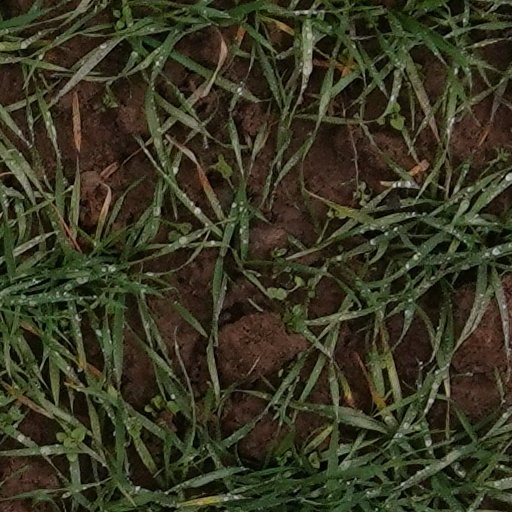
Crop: wheat